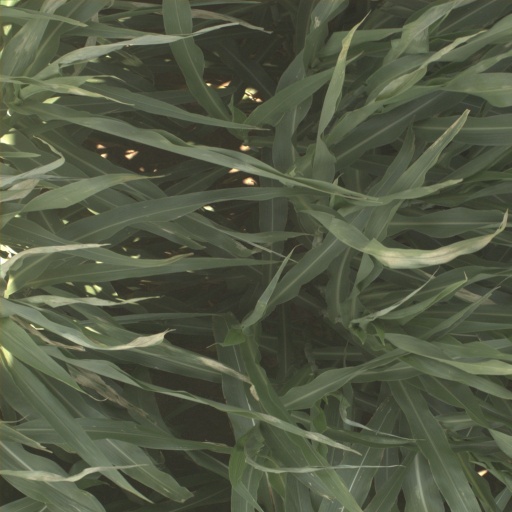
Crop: sorghum